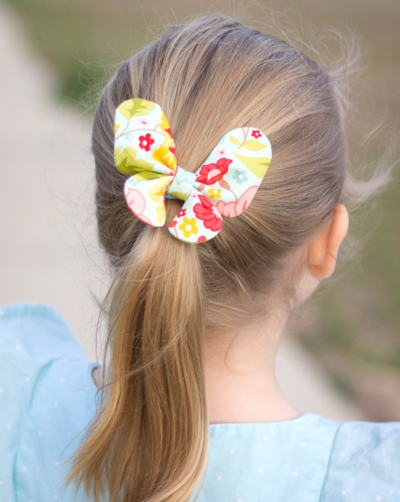
Gender: women